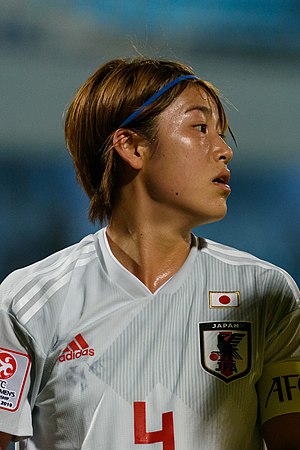
Hana Takahashi
Hana Takahashi er en japansk fodboldspiller. Hun er medlem af Japans kvindefodboldlandshold.